Culture of Bengal

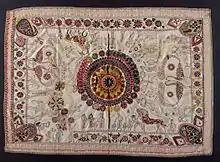
Kantha, a Bengali cotton textile

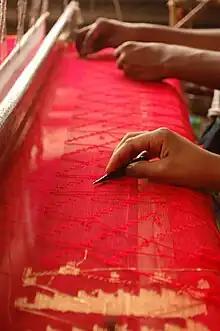
Traditional way of weaving Jamdani.

Muslin production in Bengal dates back to the 4th century BCE. The region exported the fabric to Ancient Greece and Rome.